Huttwil–Wolhusen railway line

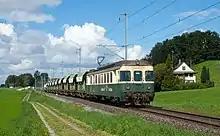
Makies gravel train propelled by BDe 576 057 and 056 railcars. The railcars are of the same design as the BDe 4/4 251 and 252 railcars procured in 1966, but have a somewhat different front.

The Wolhusen–Huttwil line has been served hourly by three-part NINA EMUs since the timetable change in 2013. It is part of line S6 of the Lucerne S-Bahn, which runs between and Langenthal as part of a portion worked train. The other half of the train runs from Wolhusen to Langnau. On the Wolhusen–Willisau section the timetable is complemented by S7 services, which run every half hour at peak times to Langenthal. It uses the same rolling stock as the S6.